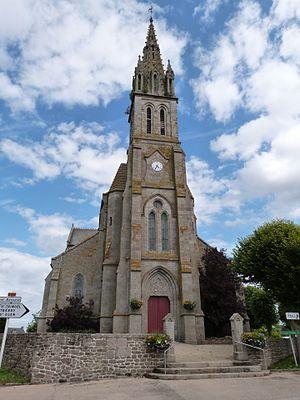
Eglise Notre-Dame à Bréhand
La liste des églises des Côtes-d'Armor recense de la manière la plus complète possible les églises, cathédrales et basiliques situées dans le département français des Côtes-d'Armor.
Bréhand [bʁeɑ̃] est une commune française située dans le département des Côtes-d'Armor, en région Bretagne. La commune est connue au Moyen-Age pour sa production commerciale de vin, de chanvre et de lin.